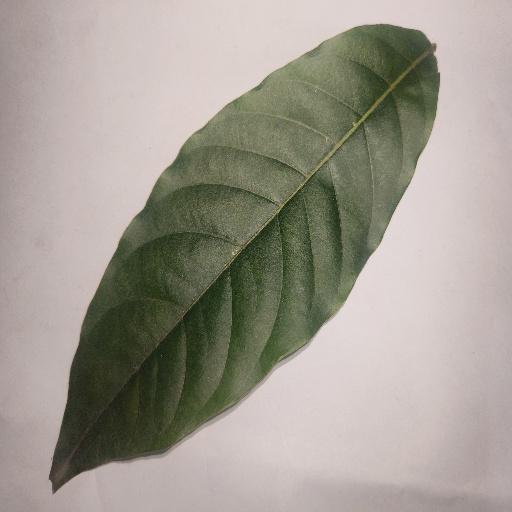
Species: HariTaki
Leaf condition: Healthy Leaf